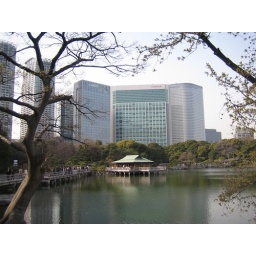
The tea house on the lake in Hamarikyuu Park in Tokyo. I love how it is dwarfed by the building in the background.